West Virginia Mountaineers football

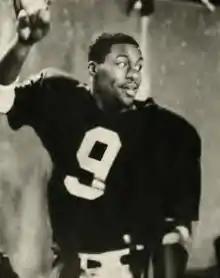
Major Harris, WVU quarterback (1987–89), two-time Heisman Trophy candidate and College Football Hall of Fame inductee.

The 1988 edition of the Mountaineers achieved an undefeated regular season, compiling 11 wins for the first time in its history. The success of the regular season culminated in West Virginia's first and only trip to a National Championship Game in its history, where the No. 3 Mountaineers met No. 1 Notre Dame in the Fiesta Bowl. Notre Dame went on to win 34–21 and claimed the national championship. West Virginia finished the 1988 campaign ranked No. 5 in both the AP and Coaches Polls. Major Harris compiled 610 yards rushing, 1,915 yards passing, and 20 total touchdowns on the season. Coming off of its first ever 11-win season and with junior Major Harris returning to lead a potent offense, West Virginia entered the 1989 season with high expectations and a No. 17 ranking in the AP Poll. The Mountaineers raced to a 4–0 record and to No. 9 in the AP Poll. In Week 5 against No. 10 Pitt, however, West Virginia fell victim to another memorable collapse in the Backyard Brawl. Trailing 31–9 in the 4th quarter, Pitt scored 22 unanswered points and kicked a game-tying field goal as time expired to force a 31–31 tie. The Mountaineers suffered another defeat the following week with a 12–10 home loss to Virginia Tech, followed by a 19–9 loss to No. 16 Penn State in State College. Despite those defeats, WVU finished the regular season at 8–2–1, a No. 17 ranking in the AP Poll, and a trip to the Gator Bowl to face No. 14 Clemson. The Mountaineers lost 27–7 and finished the season at 8–3–1 with a No. 21 ranking in the final AP Poll. The 1990 season, West Virginia's final as an NCAA Division I-A Independent, coincided with a 4–7 finish.